Kris Meeke

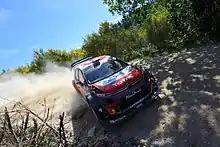
Meeke in the Citroën C3 WRC at the 2017 Rally de Portugal

Meeke led the next rally, the Tour de Corse, but retired from the lead with an engine problem on the Novella stage. At Rally Argentina, Meeke retired again. He rolled his C3 twice in the course of the rally, one of these times seeing the car rolling 14 times, which he described as "the biggest." He was replaced with Andreas Mikkelsen for Rally Poland, which team principal Yves Matton described as being 'in the best interests of the team." Meeke returned for Rally Finland, but struggled for confidence and eventually finished eighth, whilst teammate Craig Breen challenged for a podium. This was followed up by a crash on the Thursday evening super special stage on Rallye Deutschland, ruining any chance of scoring points. He eventually retired on day 2 with a mechanical issue. However, at the next round in Spain, Meeke took the lead from Andreas Mikkelsen on the second day and steadily pulled away from the rest of the field to take a second victory of the season.